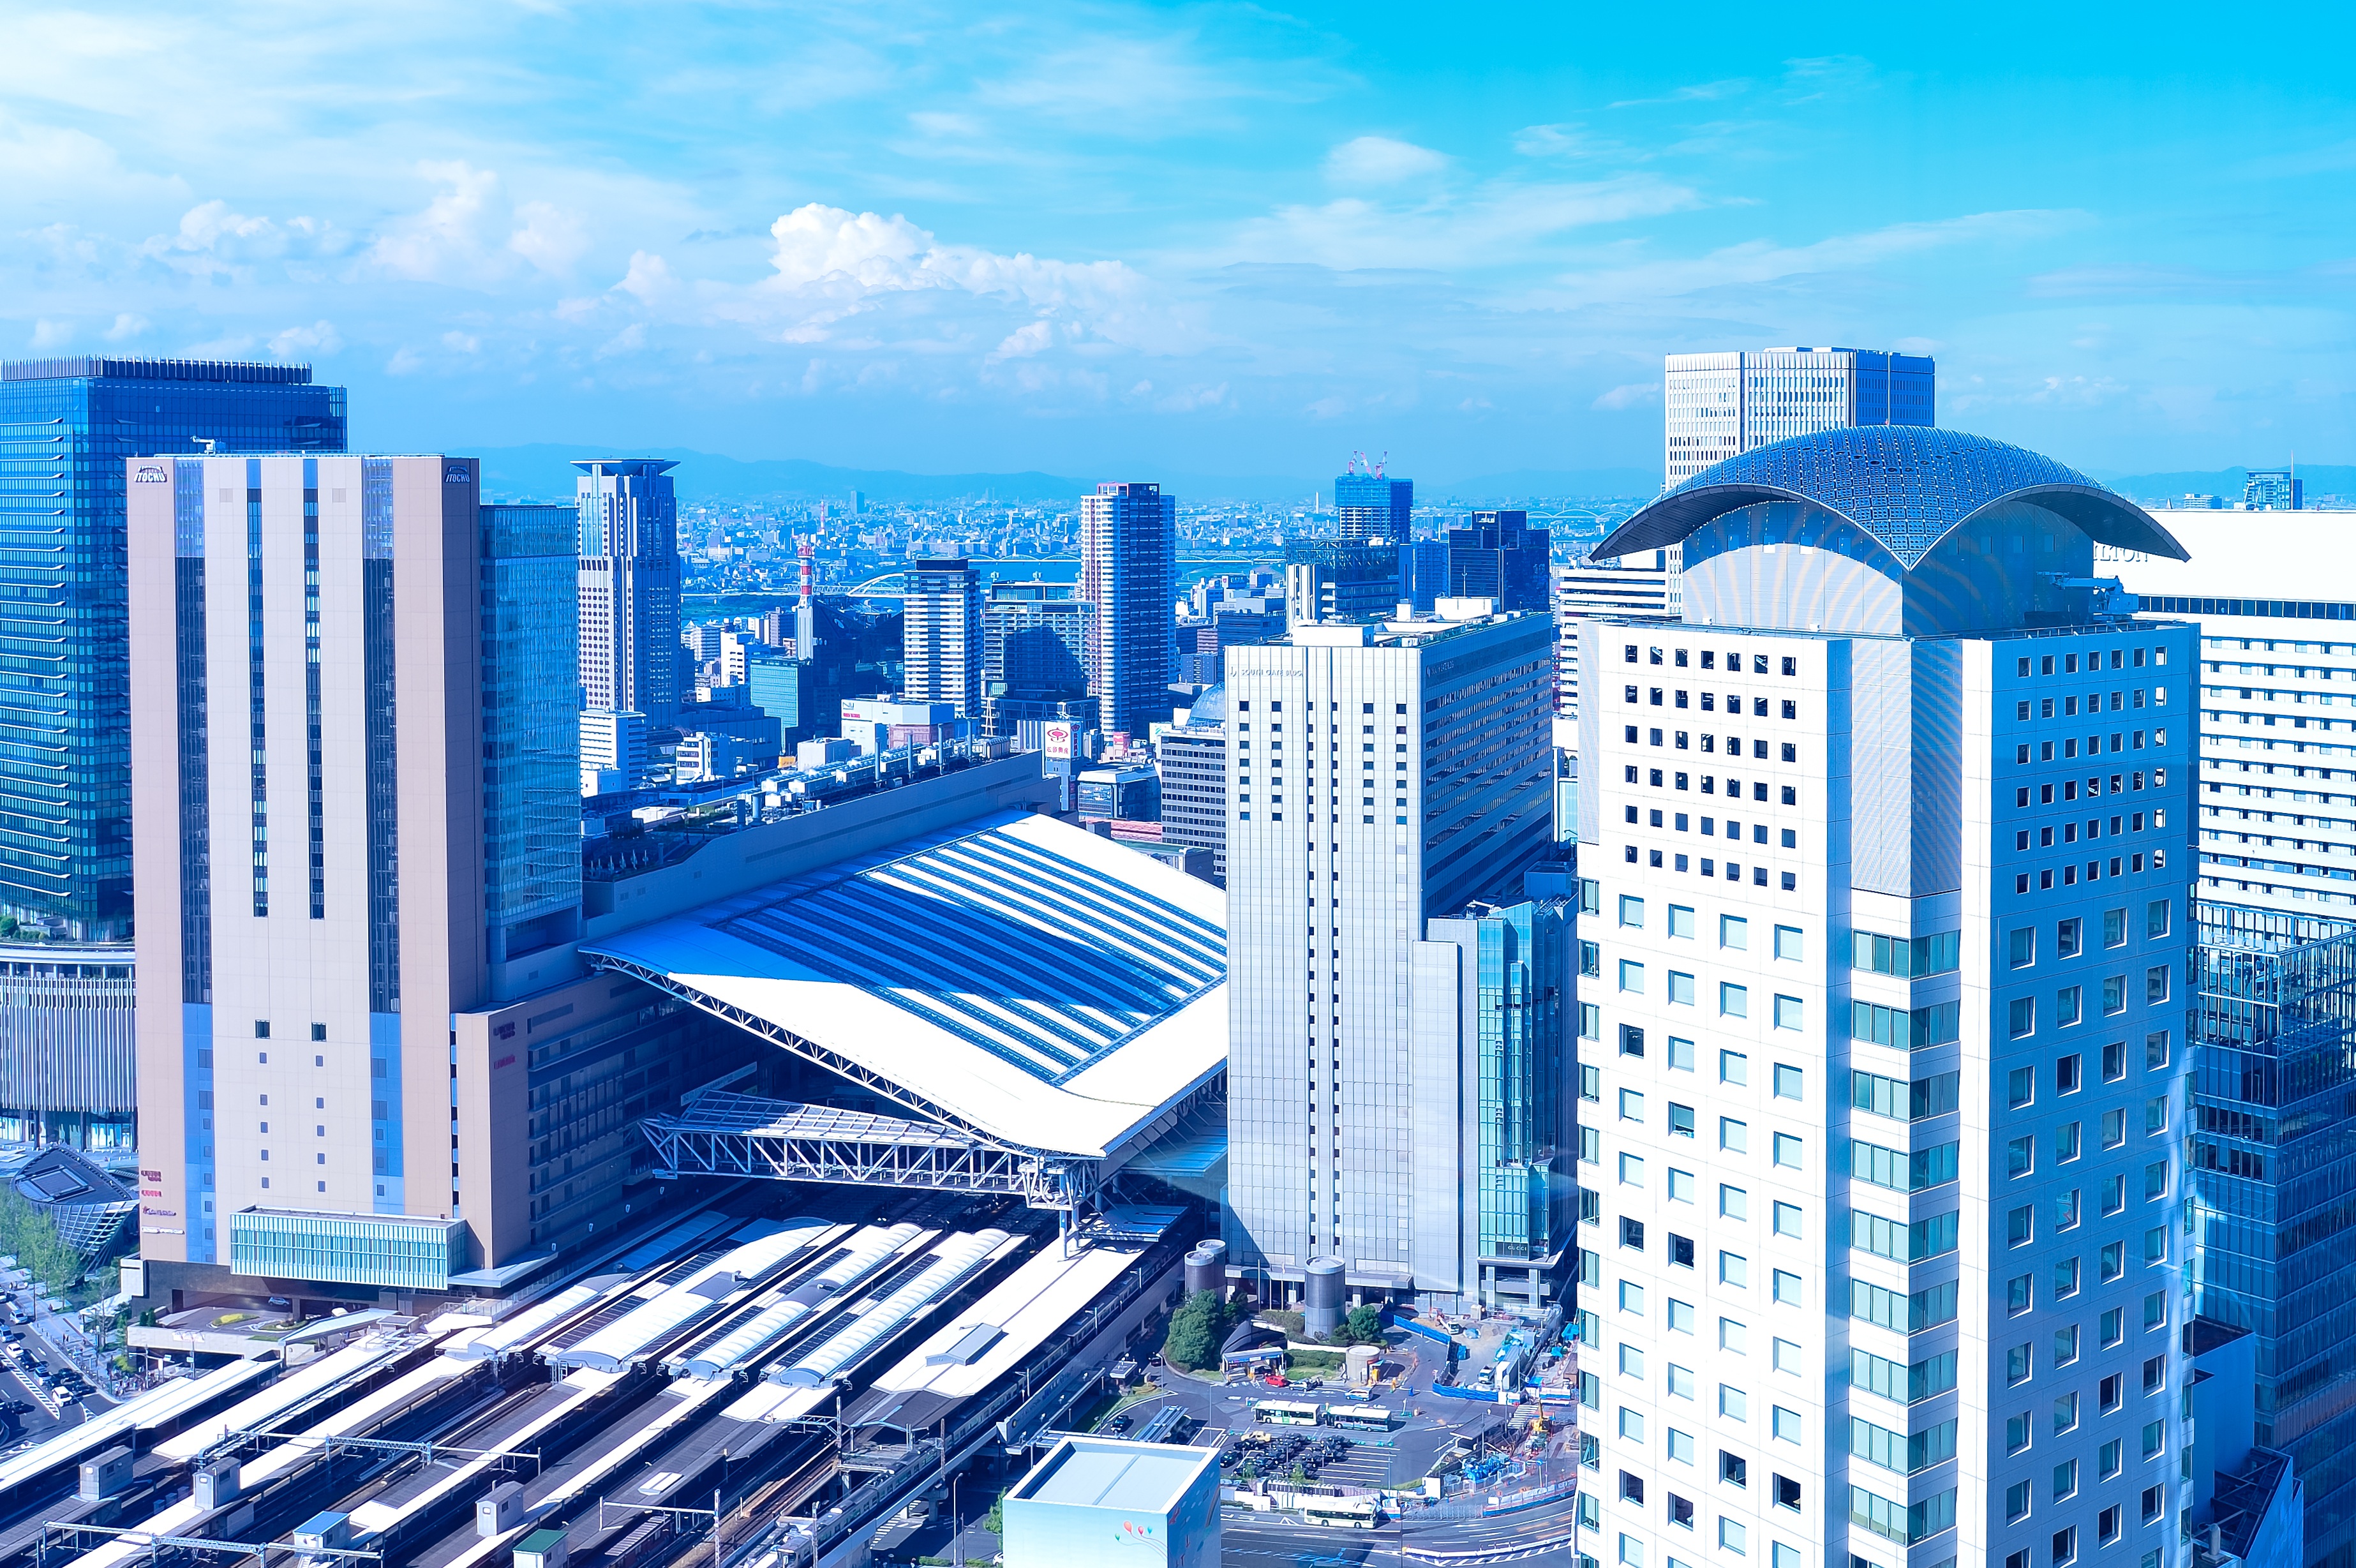
landscape, skyline, building, city, skyscraper, cityscape, downtown, station, landmark, japan, tower block, blue sky, outdoors, osaka, bill, metropolis, condominium, neighbourhood, residential area, human settlement, metropolitan area, osaka station